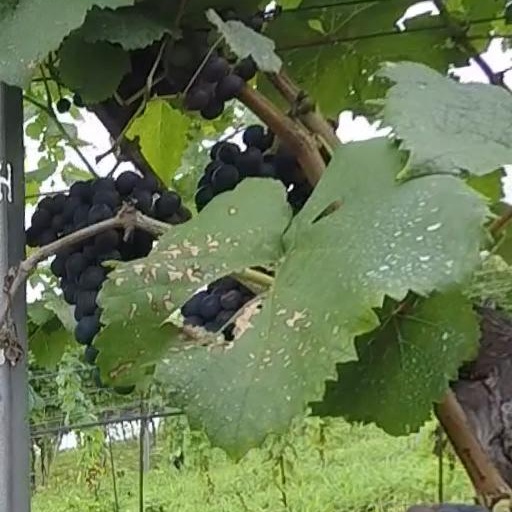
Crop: grape